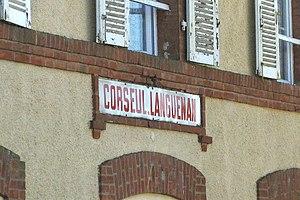
La gare de Corseul - Languenan est une gare ferroviaire française de la ligne de Lison à Lamballe, située sur le territoire de la commune de Languenan, dans le département des Côtes-d'Armor, en région Bretagne.